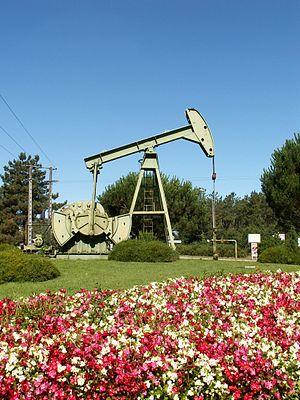
Parentis-en-Born est une commune du sud-ouest de la France, située dans le département des Landes, en région Nouvelle-Aquitaine.